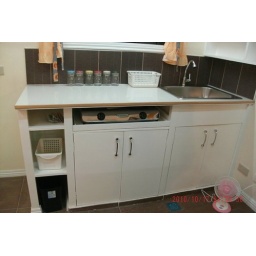
kitchen cabinet and expandable stove counter 2c arayat mansion cubao near mrt